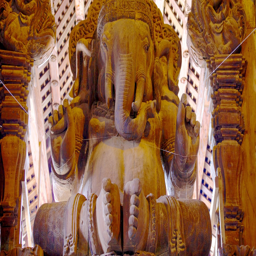
tourist attraction showing a statue or sculpture , religious aspects and interior views